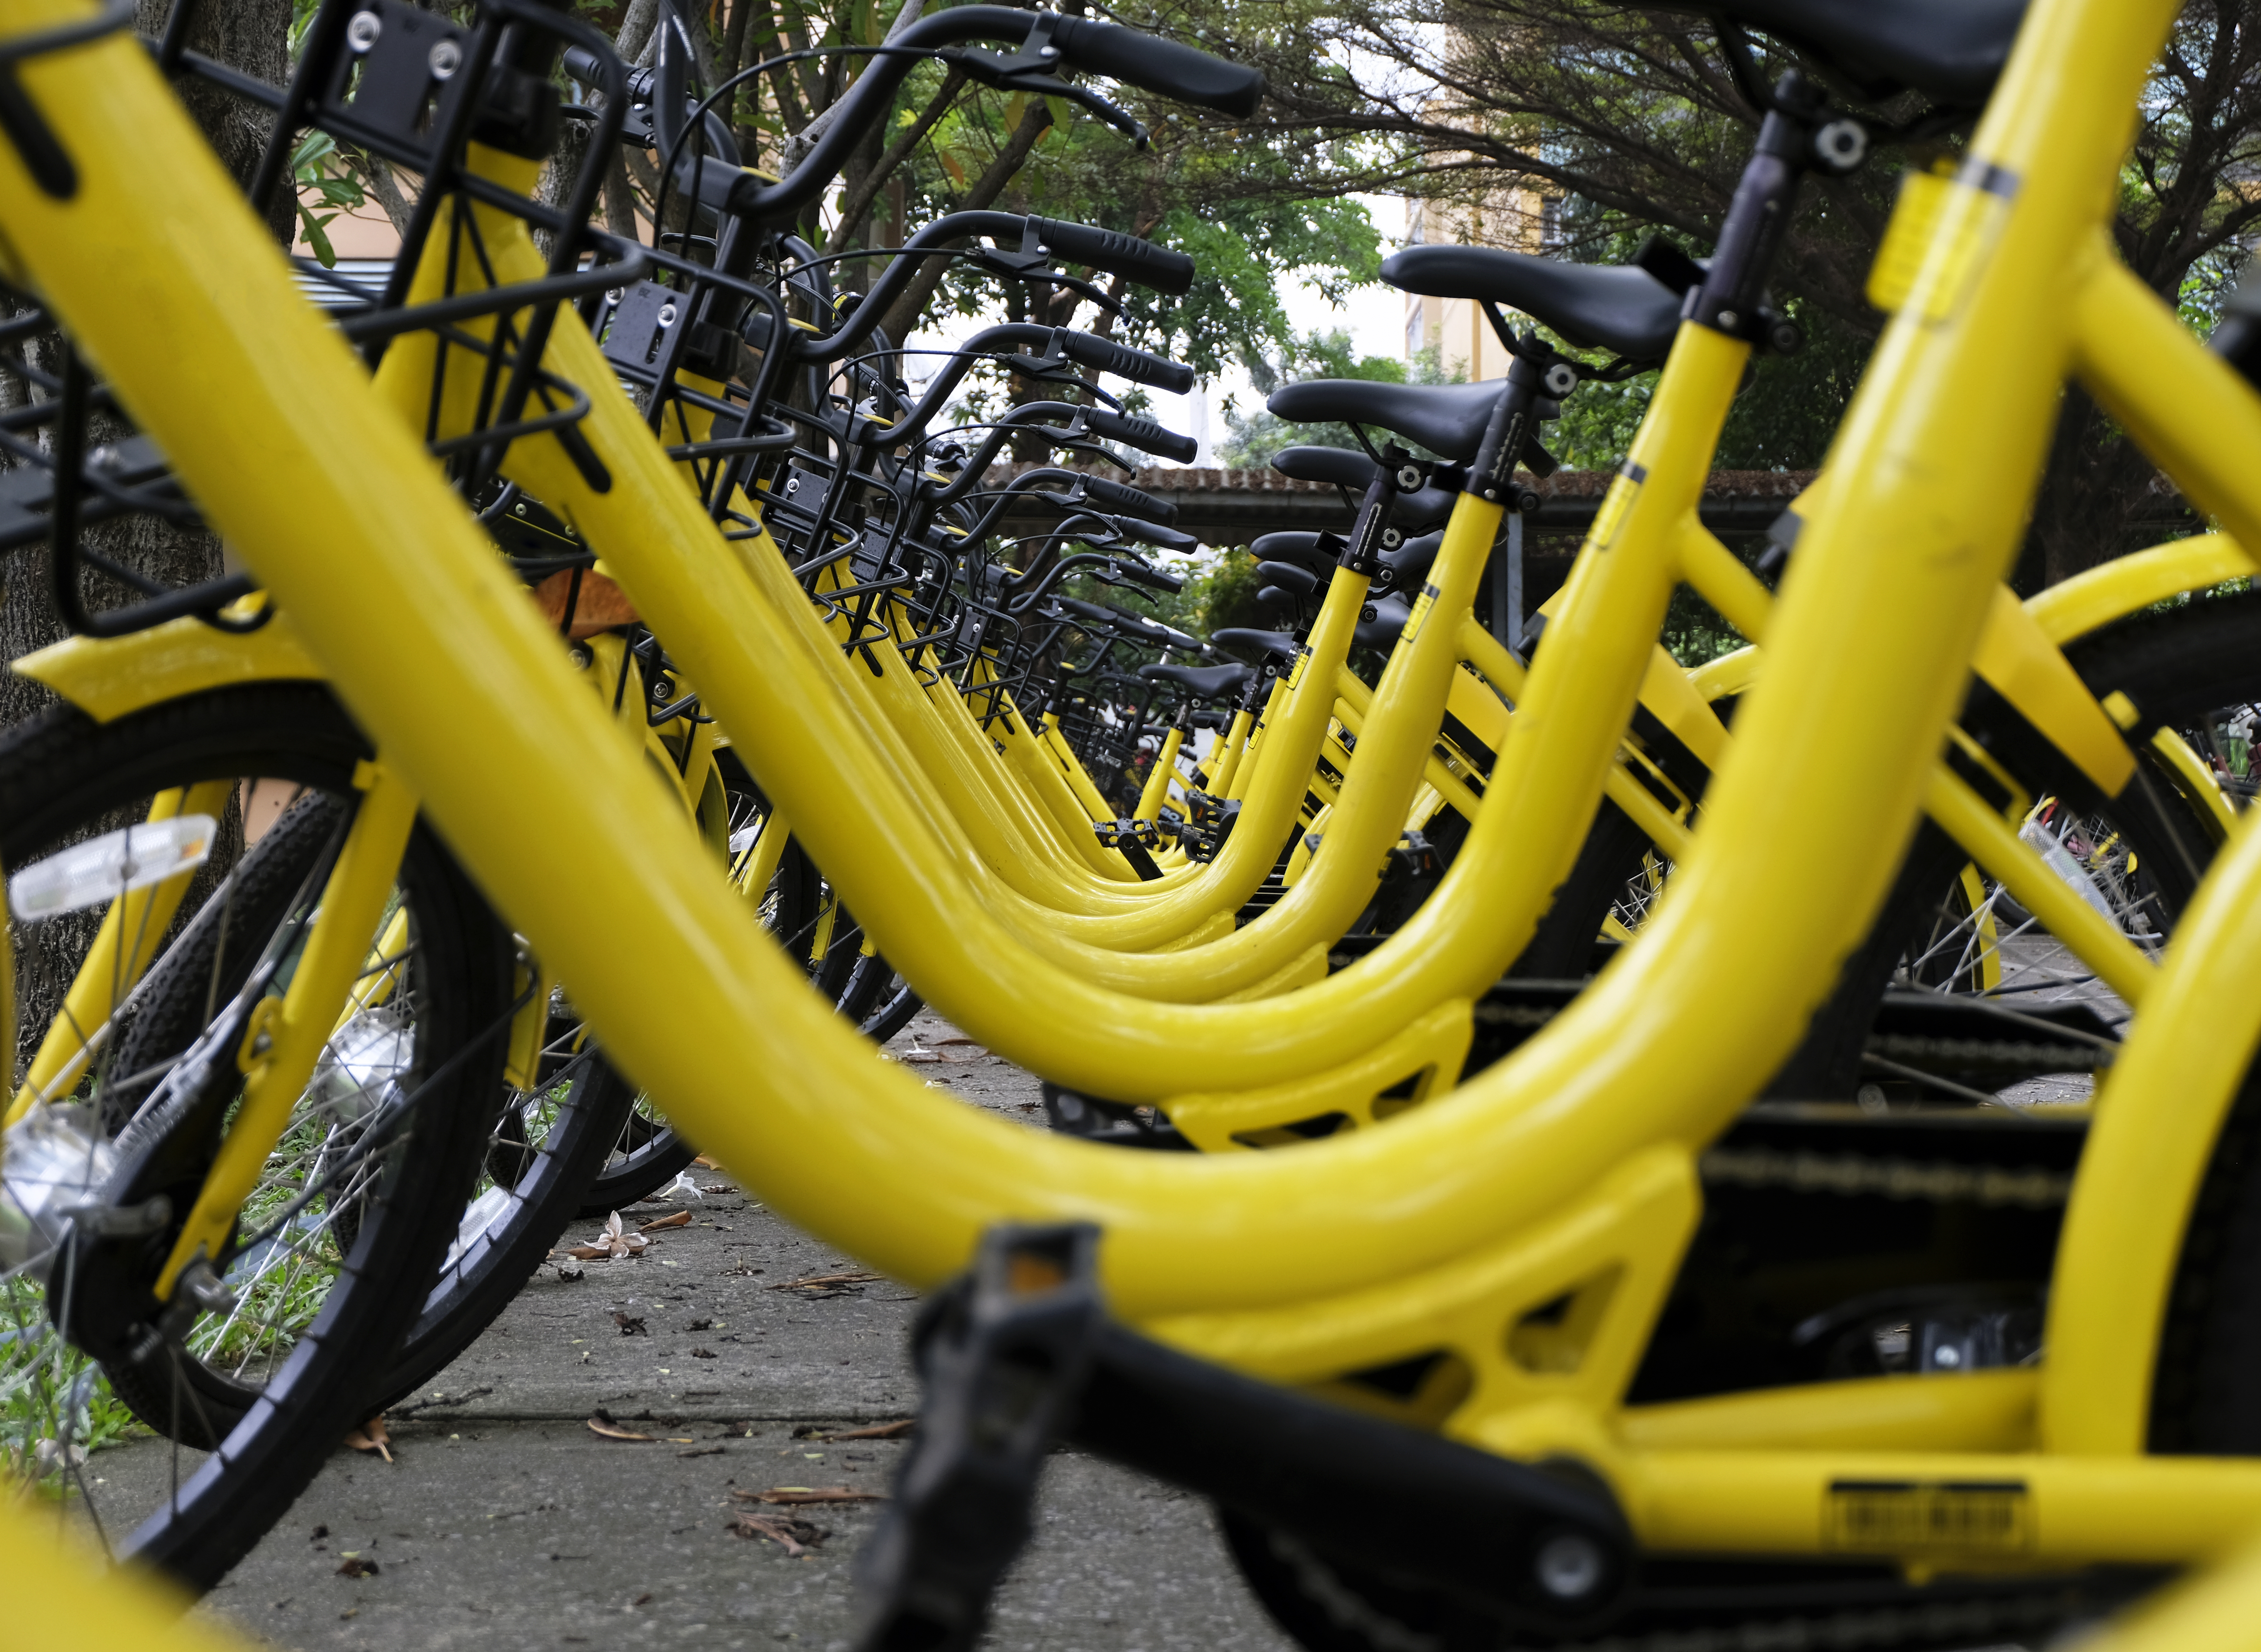
bicycle, bike, biking, china, city, cycle, equipment, group, healthy, hire, many, outdoor, public, rent, rental, ride, row, sidewalk, sport, street, tourism, town, traffic, transport, transportation, travel, urban, vehicle, wheel, yellow, bicycle wheel, bicycle tire, bicycle part, spoke, rim, sports equipment